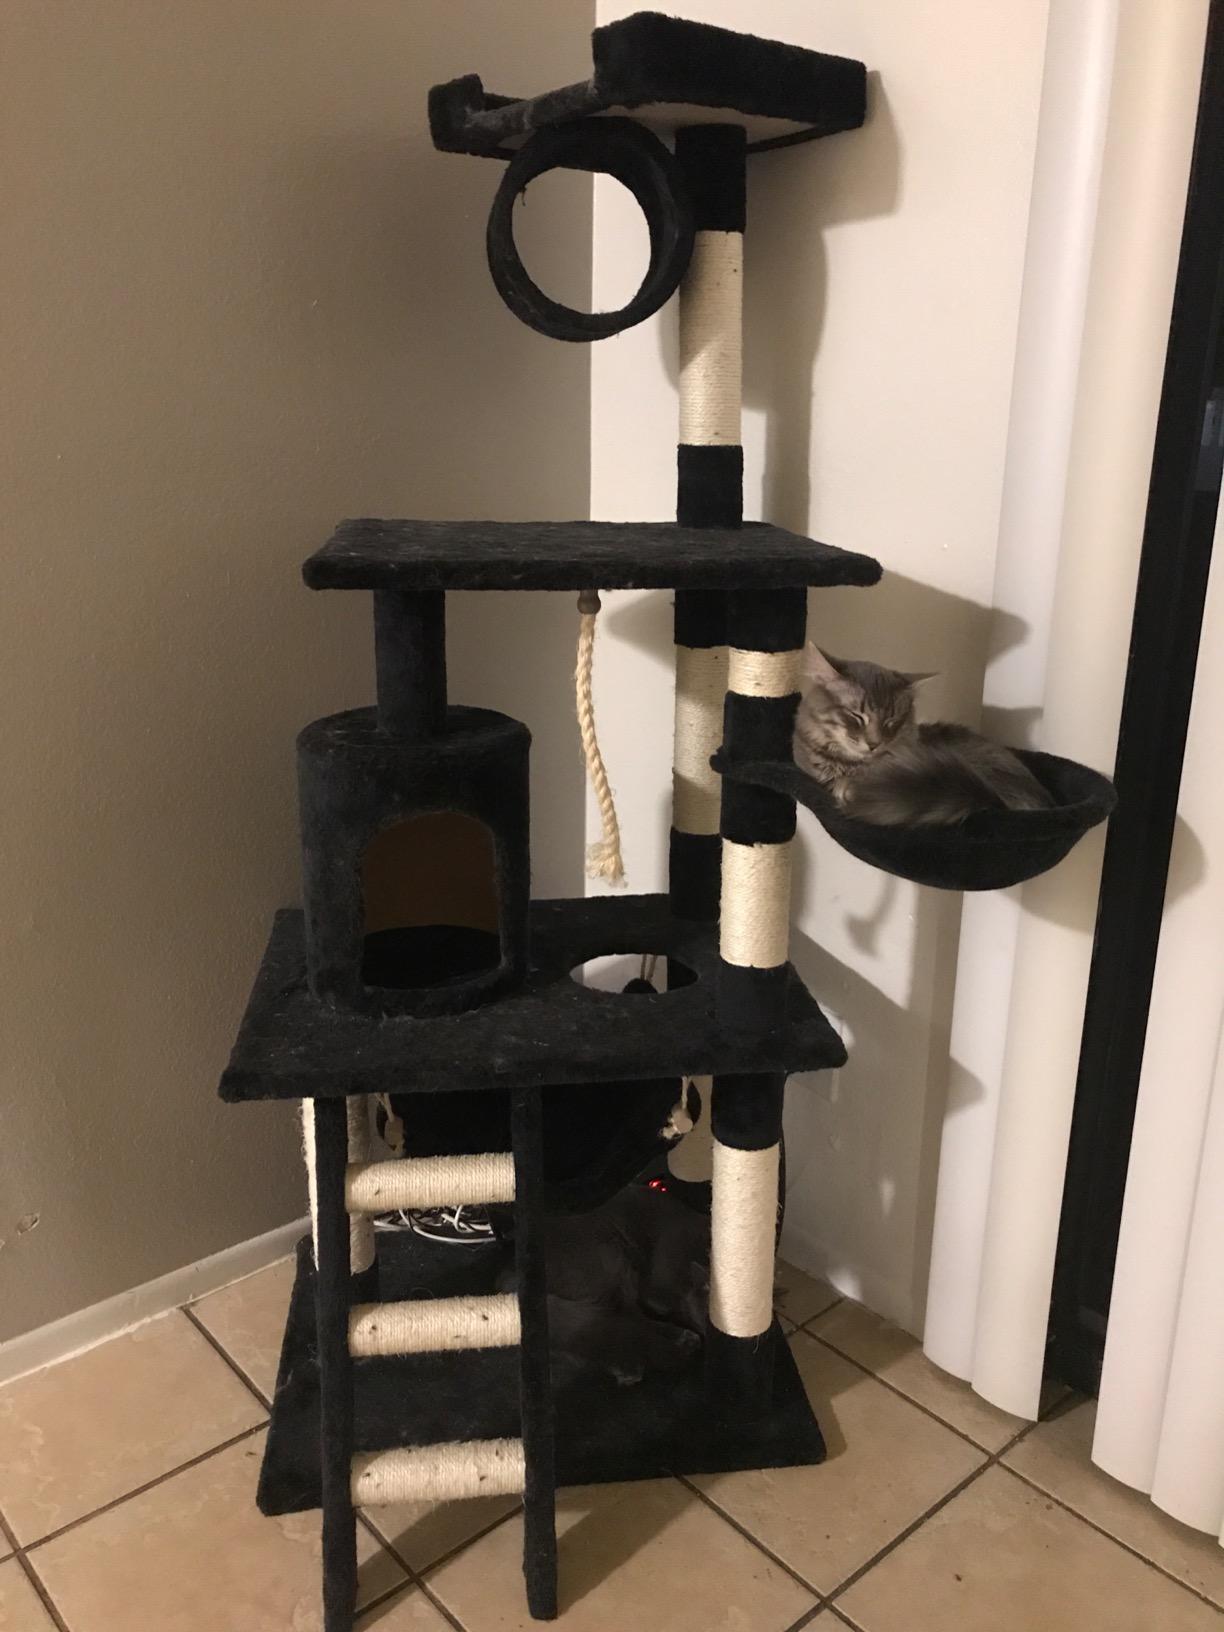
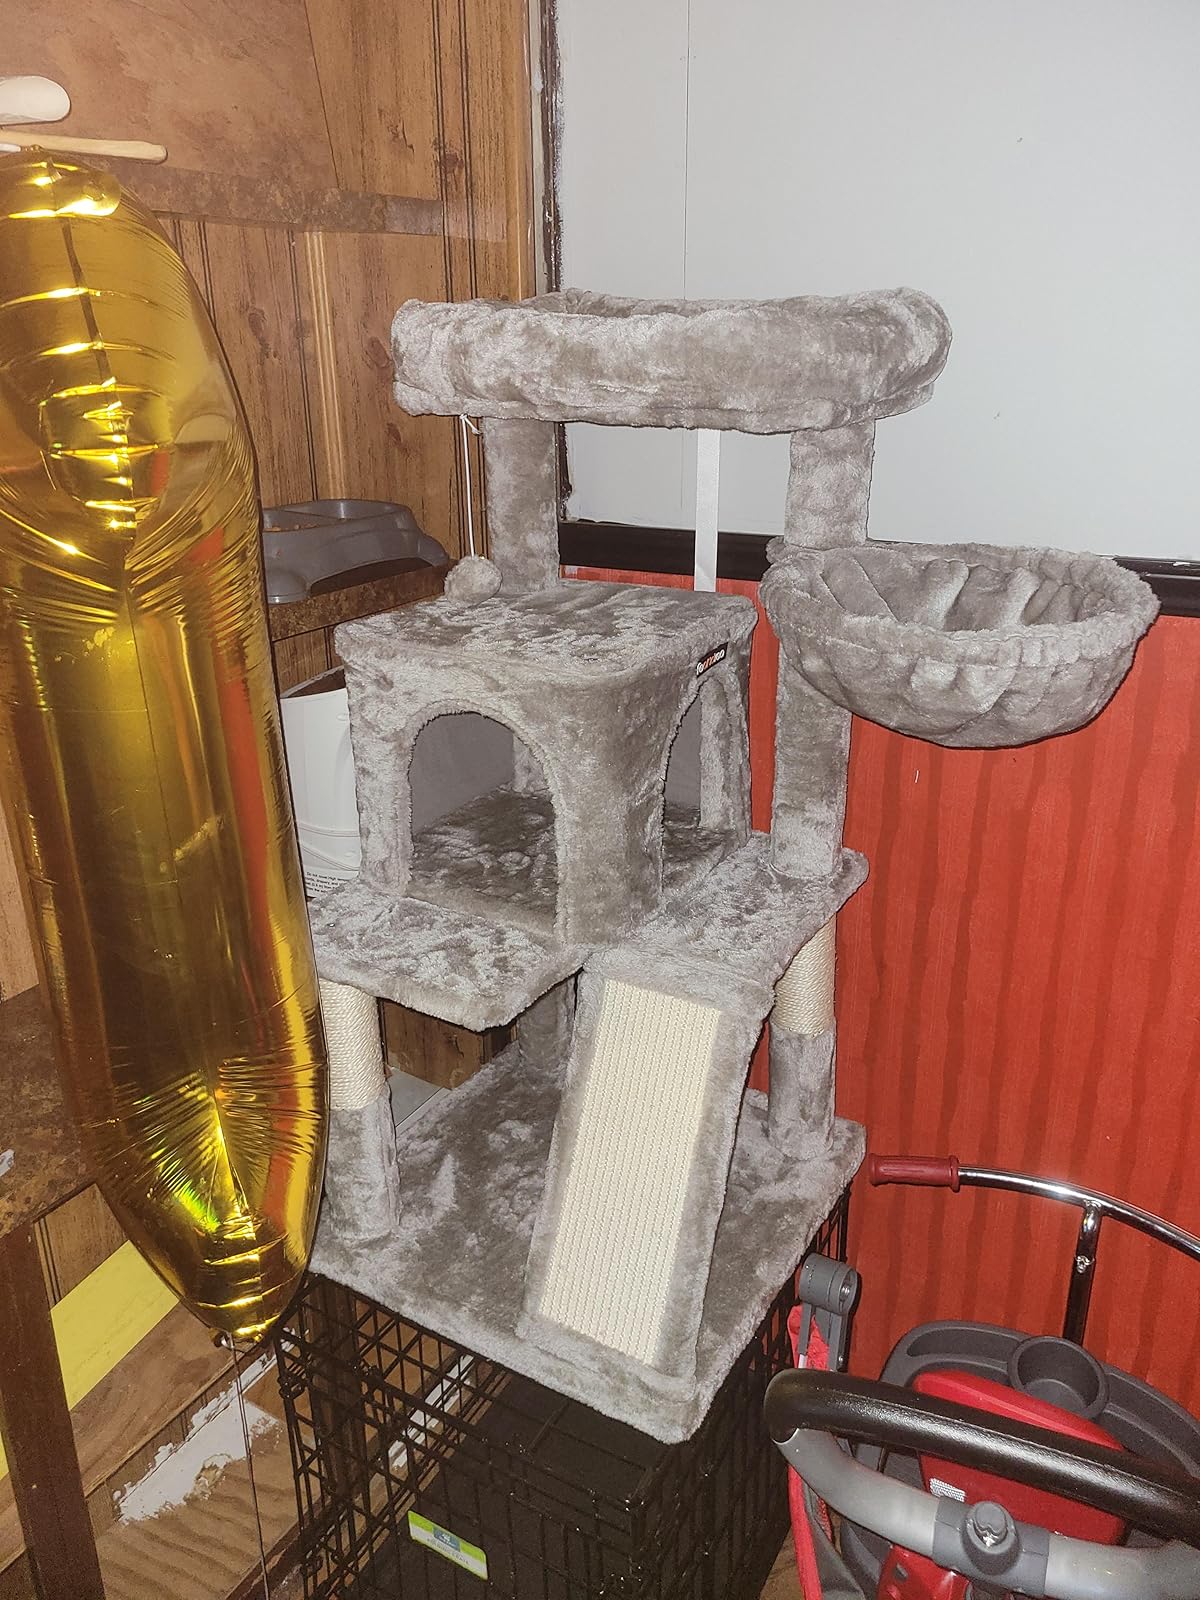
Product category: items_cat tree
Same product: no